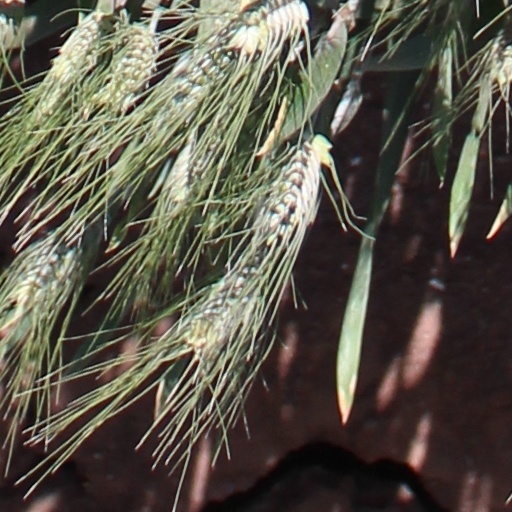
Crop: wheat